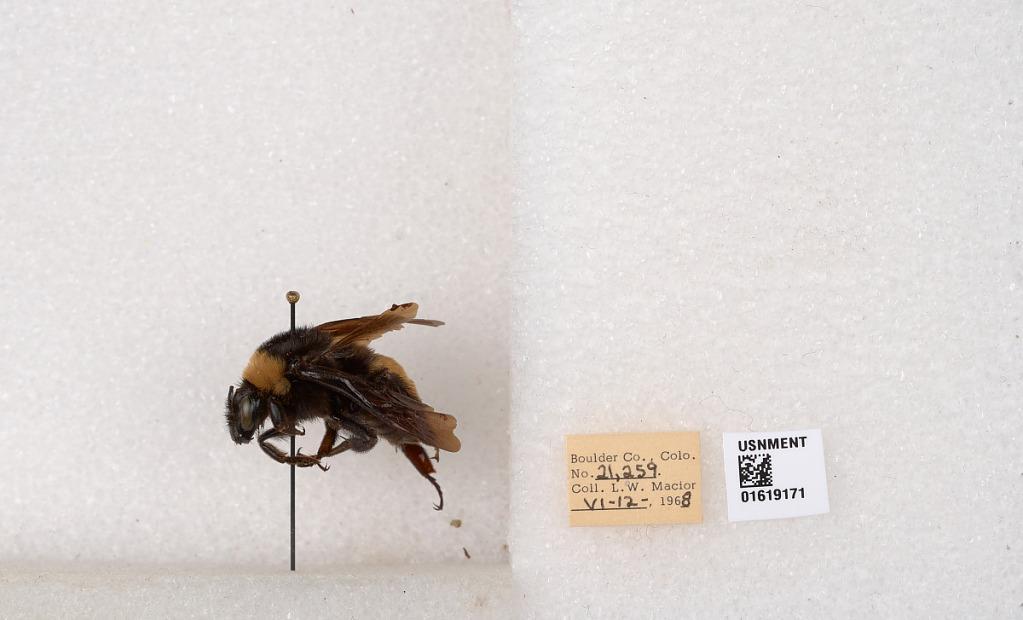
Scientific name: Bombus (Bombus) nevadensis auricormus
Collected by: L. Macior
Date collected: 1968-6-12
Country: United States
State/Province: Colorado
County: Boulder
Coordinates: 40.0925, -105.358